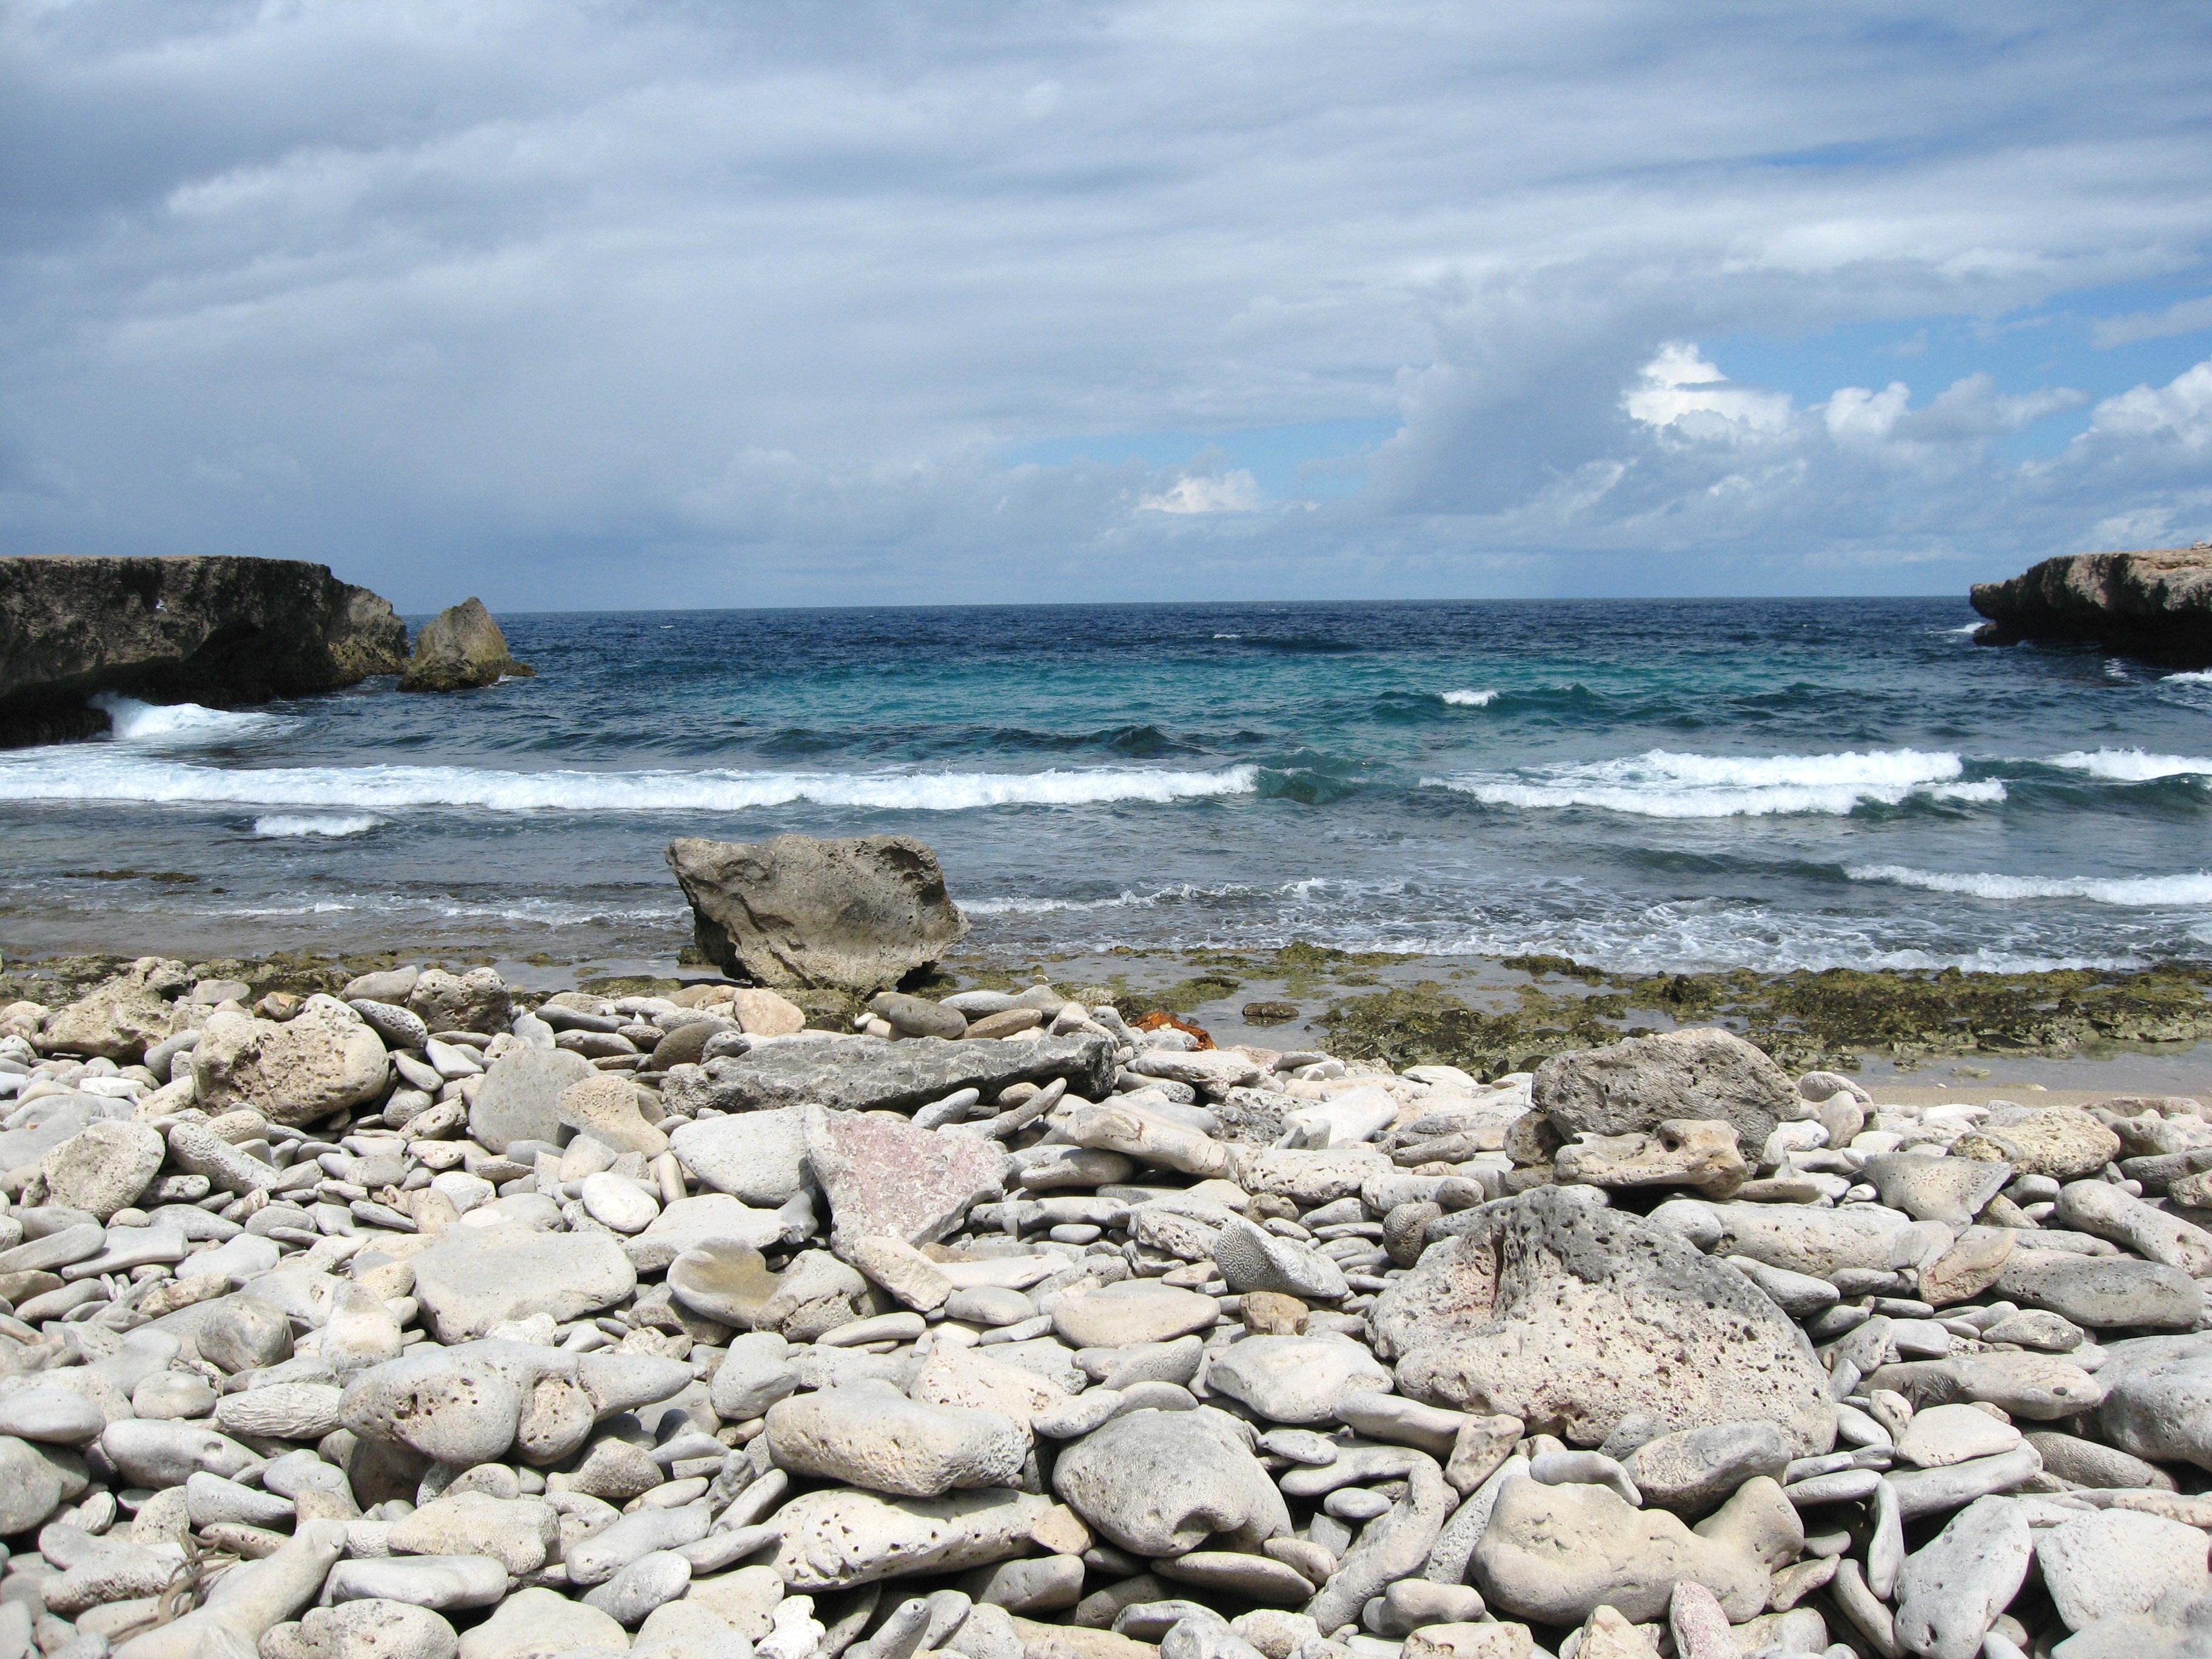
beach, sea, coast, sand, rock, ocean, shore, wave, cove, bay, terrain, material, body of water, stones, clouds, aruba, cape, wind wave